Sumathi Awards

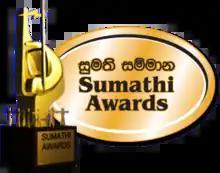
Trophy of the award

The Sumathi Awards are awards bestowed to distinguished individuals involved with the Sri Lankan television industry. The Sumathi Award ceremonies are held each year by the Sumathi Group of Company in recognition of the contributions made to the Sri Lankan teledrama industry and television programs. The Sumathi ceremony is one of the most popular television program events in Sri Lanka. The awards were first introduced in 1995.